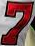
Number: 7